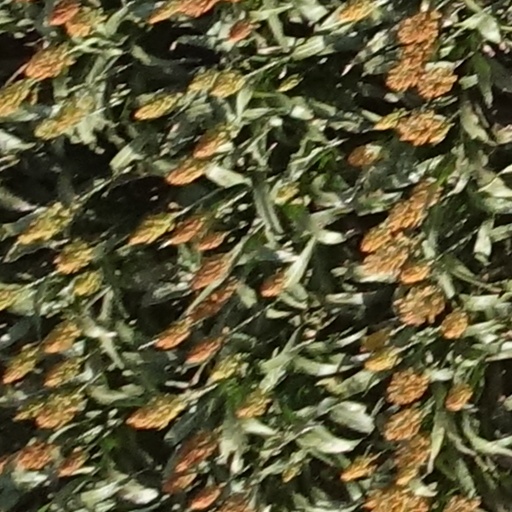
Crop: sorghum